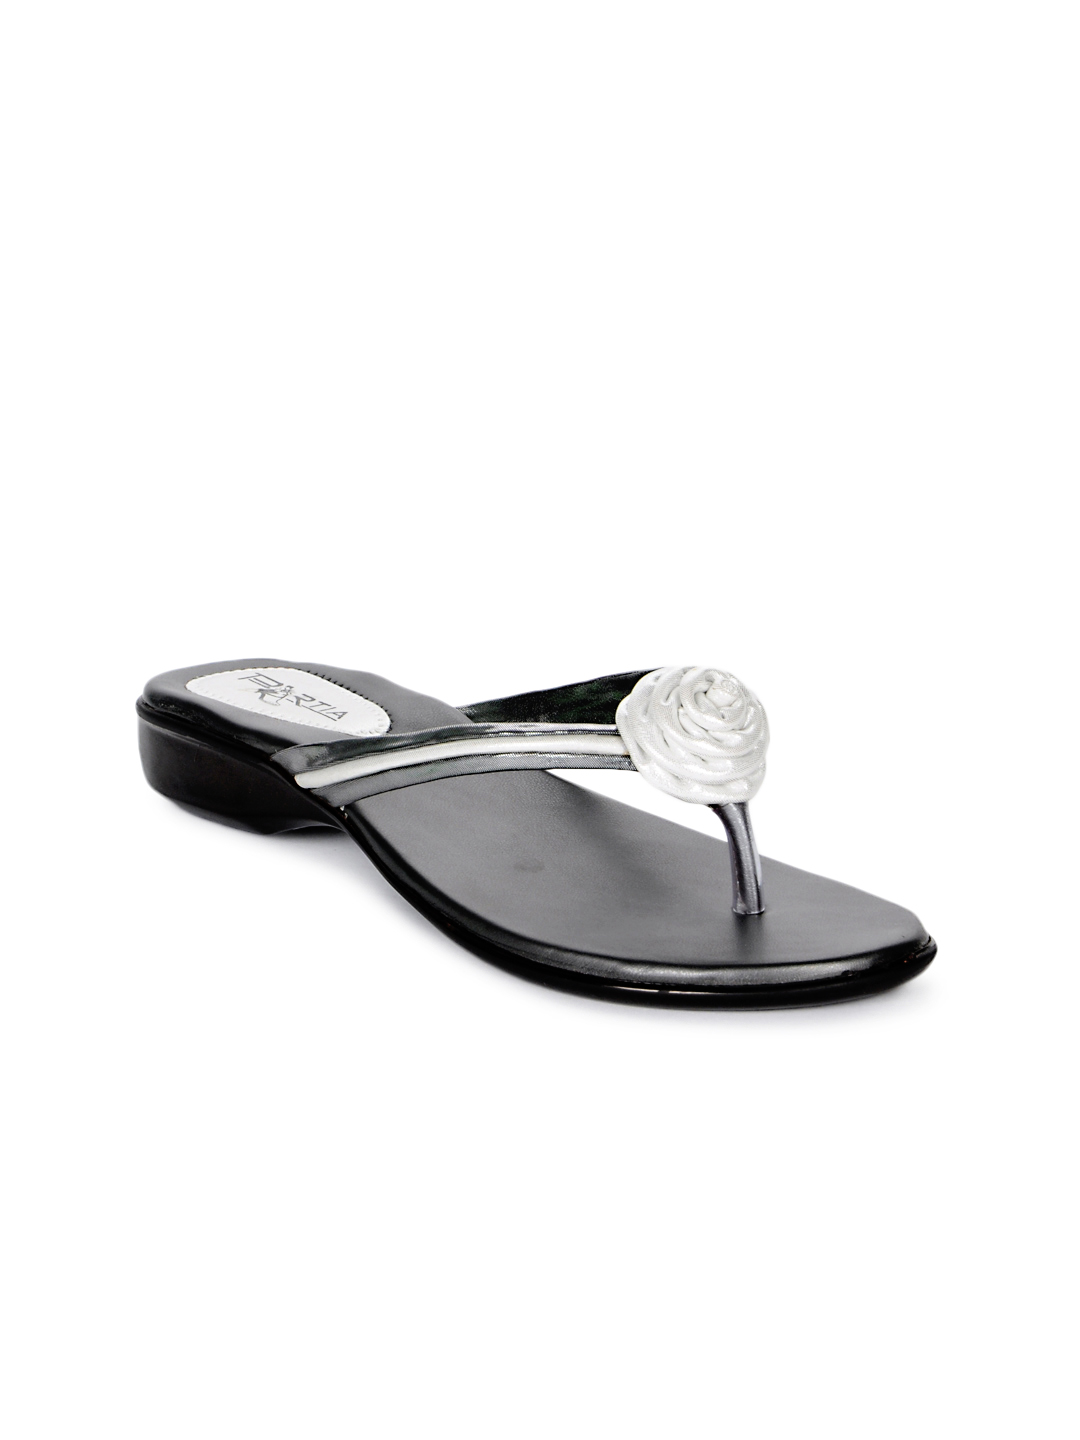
Portia Women Charcoal & Silver Flats
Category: Footwear / Shoes / Heels
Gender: Women
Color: Charcoal
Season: Winter 2012
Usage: Casual